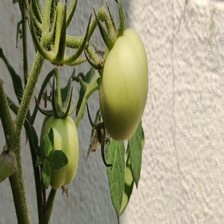
Label: tomato